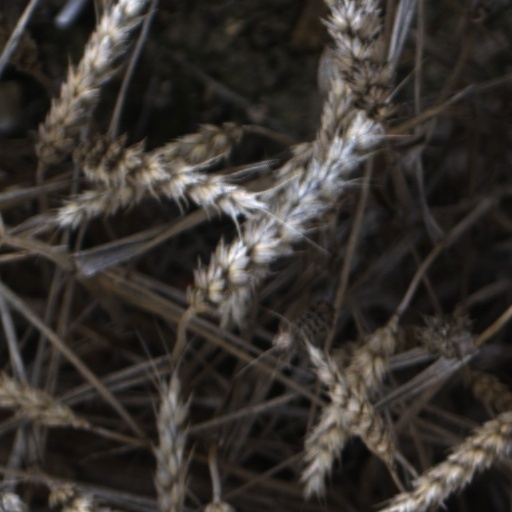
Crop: wheat